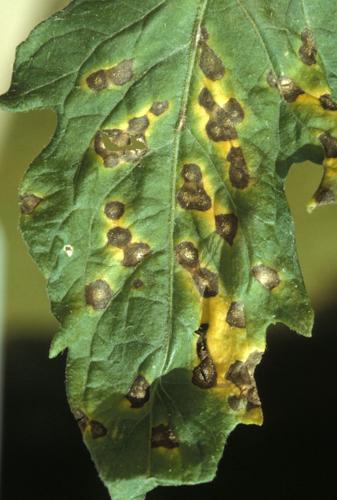
Plant: Tomato
Disease: tomato septoria leaf spot